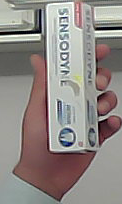
Product: sensodyne_toothpaste